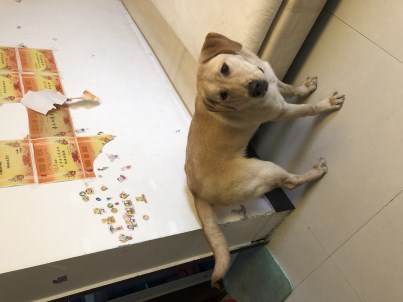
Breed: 3580-n000122-Labrador_retriever